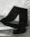
Number: 4